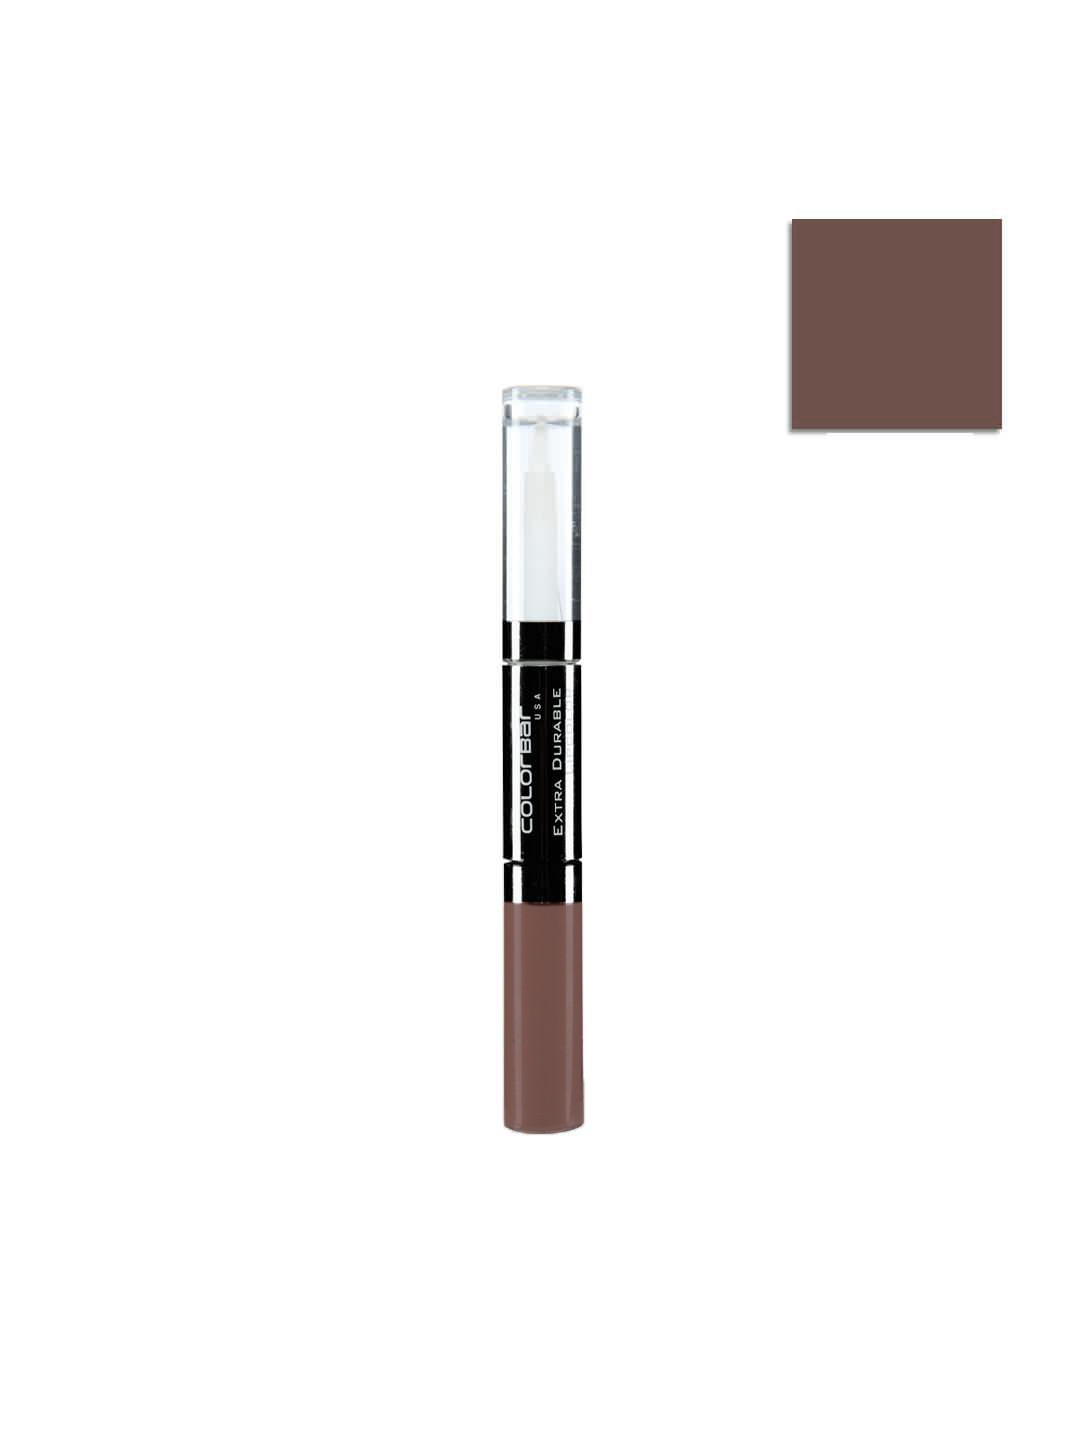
Colorbar Extra Durable Florida Lip Color 021
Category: Personal Care / Lips / Lip Gloss
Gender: Women
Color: Brown
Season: Spring 2017
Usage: Casual